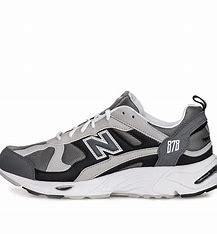
Brand: New
Model: Balance New Balance 878